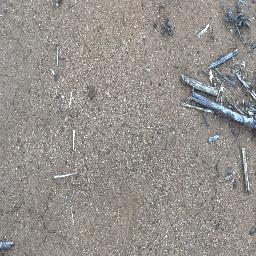
Label: negative